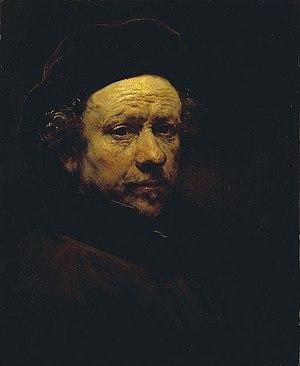
À la fin de sa carrière, dans les années 1650, Rembrandt a créé des dessins inspirés des miniatures mogholes indiennes, qui sont un exemple de la seule fois où l'artiste s'est lancé dans l'art d'une « culture radicalement étrangère ». Les dessins représentent des empereurs moghols, des nobles, des courtisans, et parfois des femmes et des gens du peuple. Ils ont été exécutés sur du papier japonais coûteux, et seuls 23 dessins subsistent aujourd'hui.